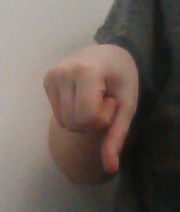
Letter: waw